Describe the emotion expressed in this image:  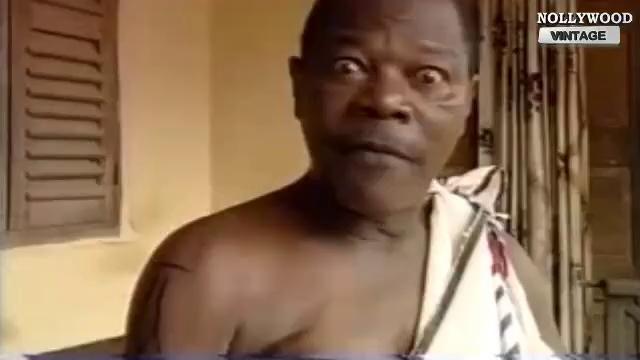
This person displays Pain, valence and arousal with low intensity.